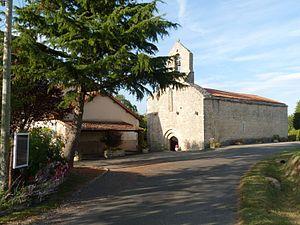
église de St-Sulpice-de-Ruffec, Charente, France
Saint-Sulpice-de-Ruffec est une commune du Sud-Ouest de la France, située dans le département de la Charente.